Dave Mustaine

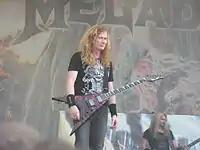
Mustaine with his Dean VMNT USA "Gears of War" guitar, during the "United Abominations" tour, 2007

The title track of "Dystopia" winning the Grammy Award for Best Metal Performance at the 59th Grammy Awards in February 2017 would start Megadeth's year. The band would begin touring again, with Megadeth closing that year's edition of Jakarta's Hammersonic Festival in May. Prior to touring, Mustaine also held a "Megadeth Boot Camp" in March, where fans would be invited to his home in Fallbrook, California. The bootcamp included lessons on guitar, bass and drums, alongside wine-tasting and a jam session to their 1992 hit "Symphony of Destruction".